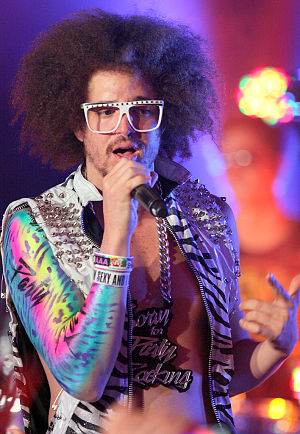
Redfoo
Stefan Kendal Gordy, bedre kendt som Redfoo, er en amerikansk DJ og sanger. I 1993 udgav han sin første single "Back in the Day", som solgte 500.000 eksemplarer i USA. I 2006 dannede han LMFAO, som opnåede international succes med Party Rock Anthem og Sexy and I Know It. De blev opløst i 2012. Hans mest berømte single er Let's Get Ridiculous, New Thang og Sock It To Ya.